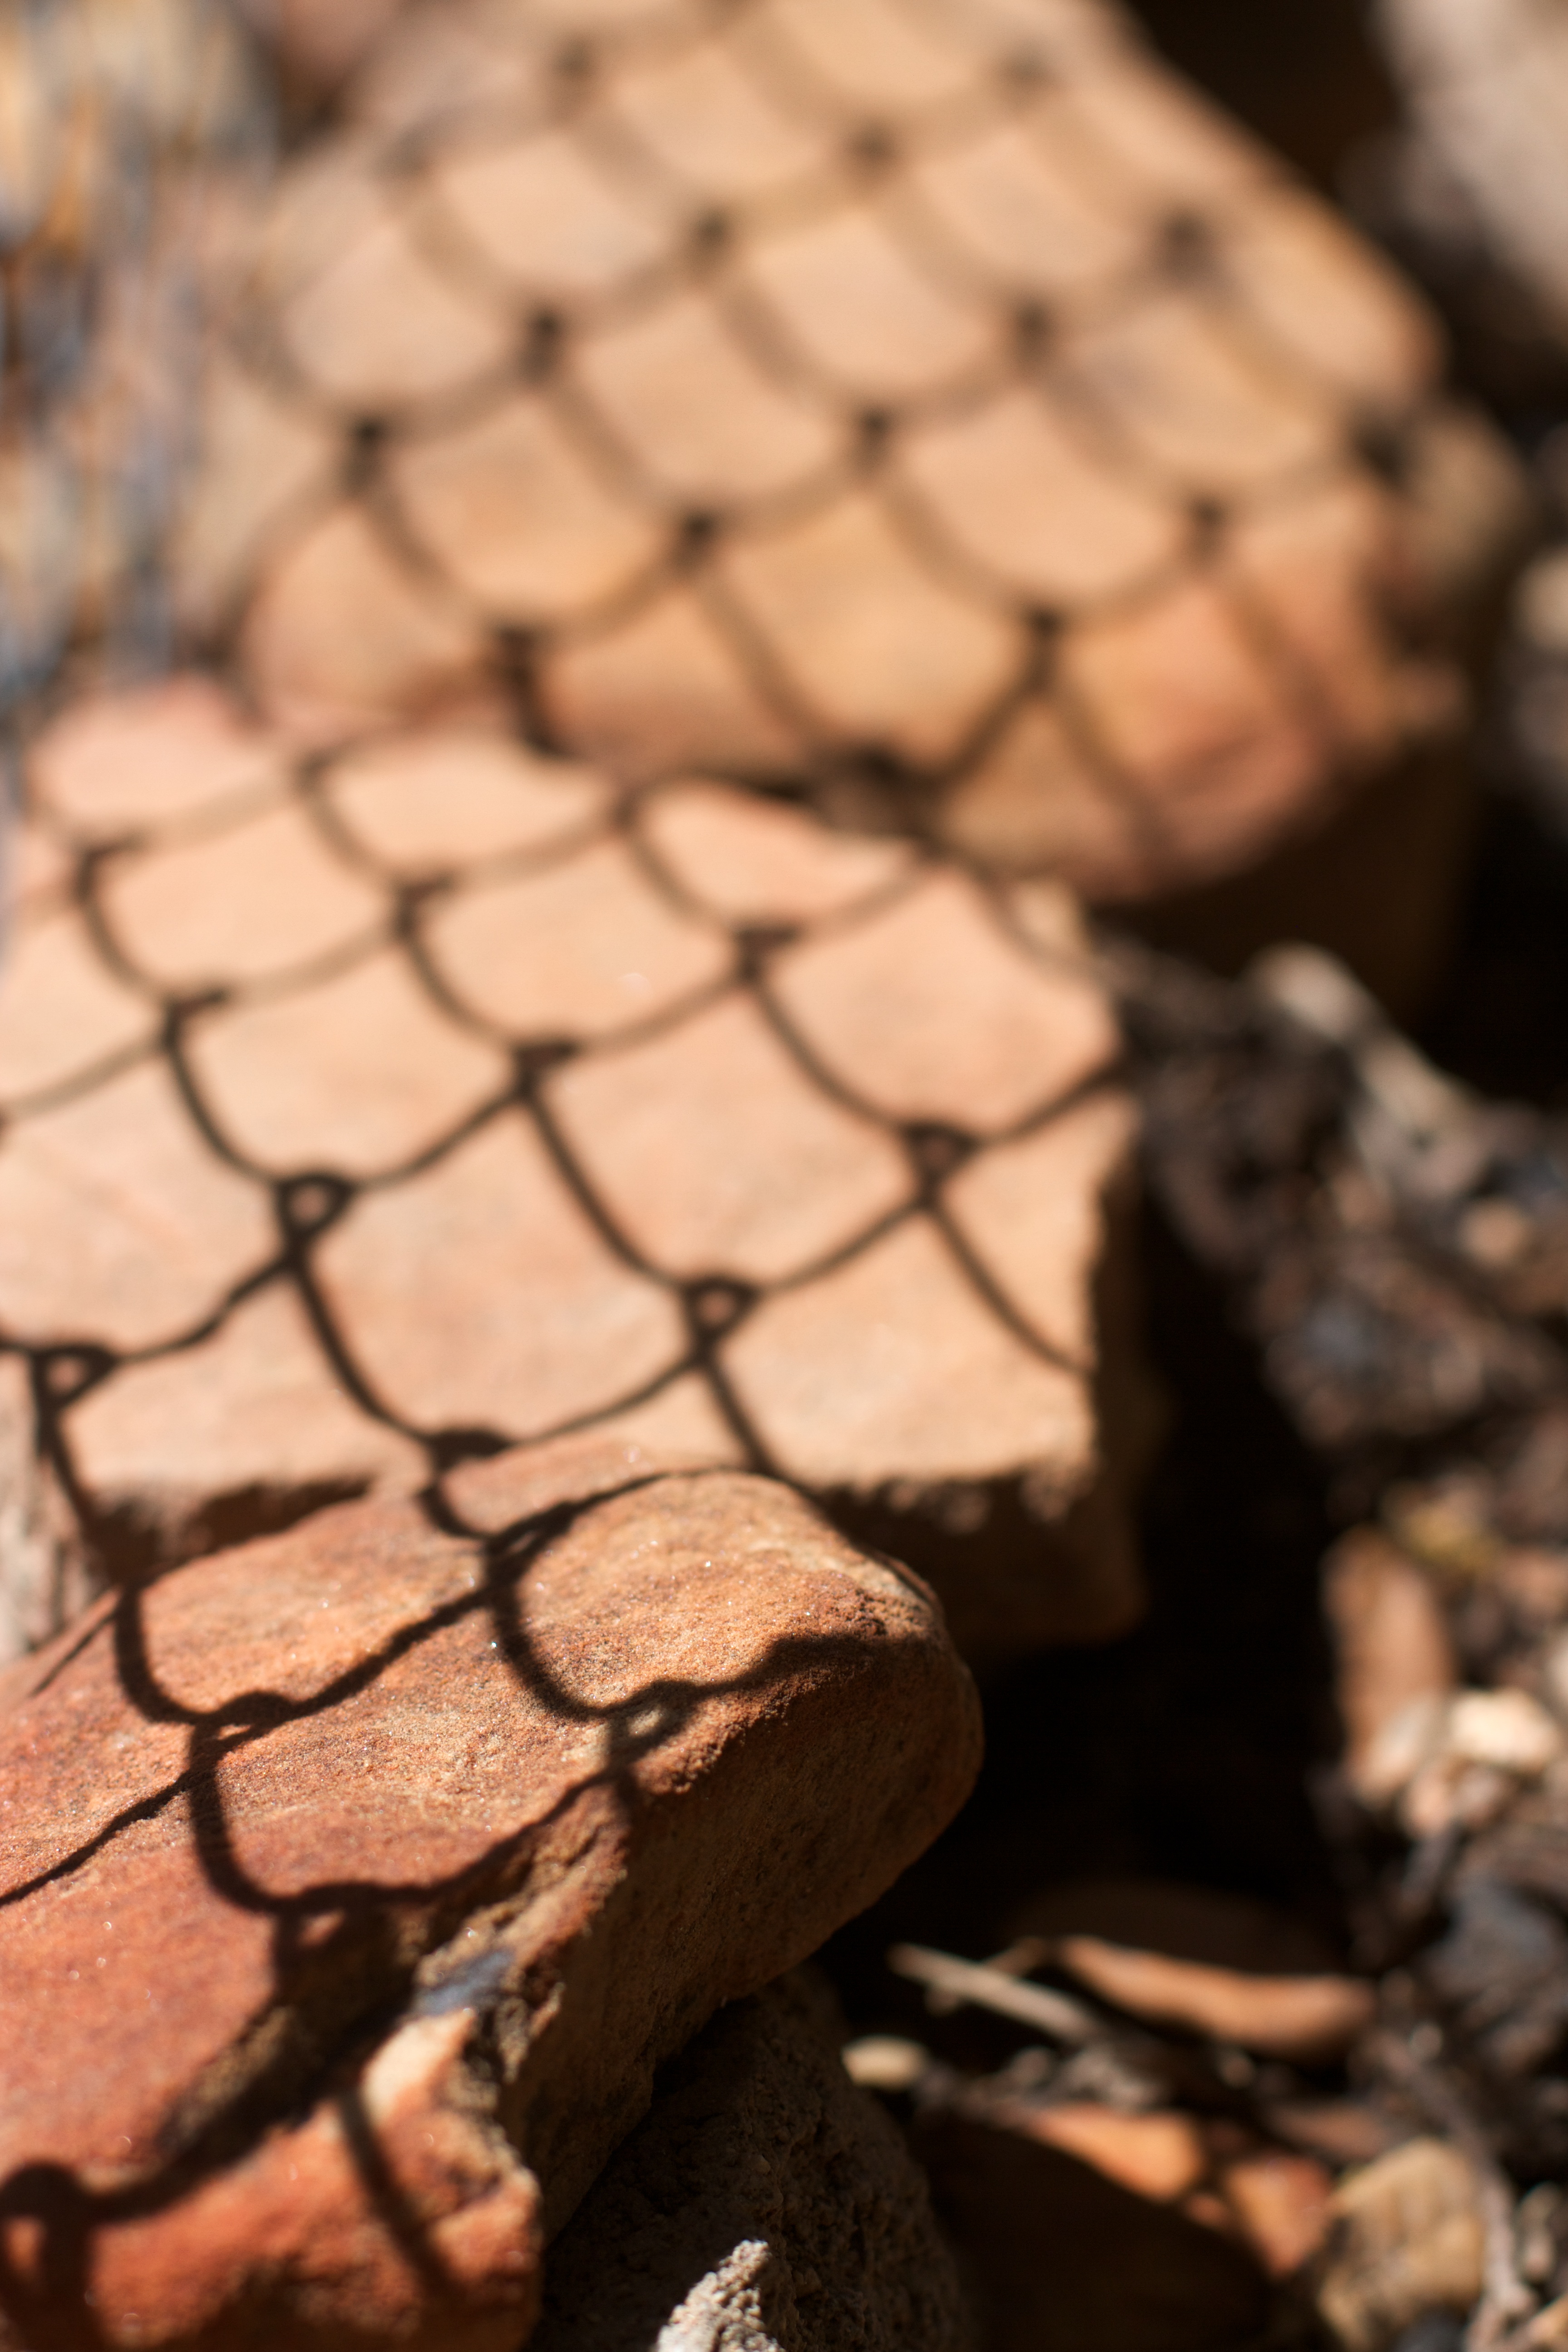
wood, leaf, food, shadow, soil, material, close up